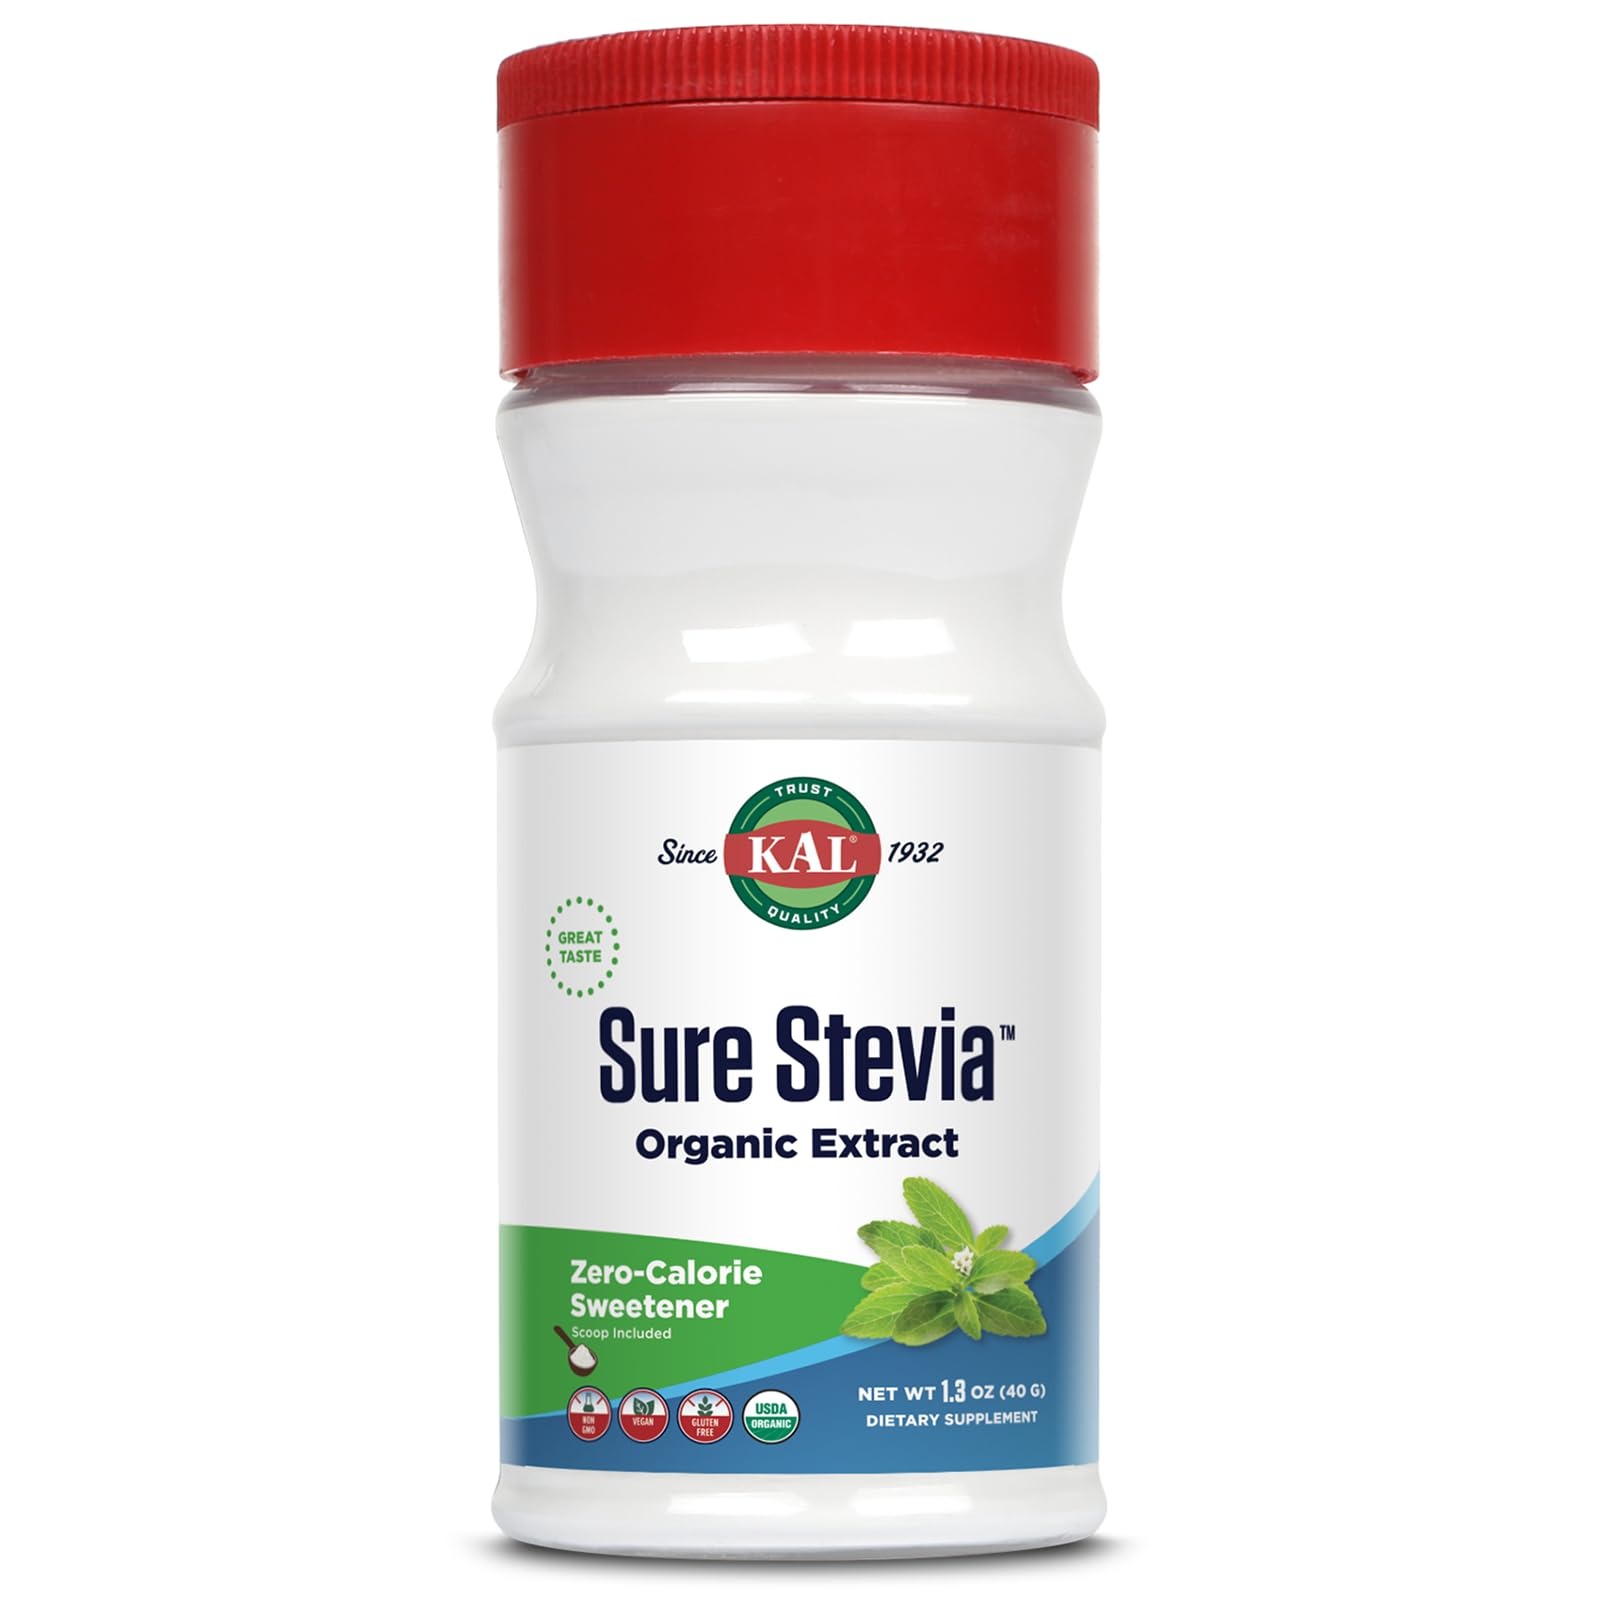
Item Name: KAL Sure Stevia Extract, Organic Stevia Powder, Low Carb, Zero Calorie Sweetener, Keto Friendly, Great Taste, Low Glycemic, Vegan, Gluten Free, No Fillers, 60-Day Guarantee, Approx. 690 Servings, 1.3oz
Bullet Point 1: Surely the Best – We scoured the globe to bring you the best-tasting organic sweetener. KAL Sure Organic Stevia delivers the perfect sweetness, outstanding flavor, and no bitter aftertaste.
Bullet Point 2: Sprinkle the Goodness – Forget those nasty-tasting artificial sweeteners. This zero calorie sweetener is stevia extract from the plant in its quick-dissolving powdered form, and comes with a convenient scoop for easy use.
Bullet Point 3: Versatile – An excellent choice for low calorie desserts, our stevia powder tastes great in hot or cold beverages and soft foods, and is perfect for baking. Try it in coffee, tea, smoothies or your favorite cake or cookie recipes.
Bullet Point 4: Keto Friendly – A great sugar substitute for diabetics, low carb diets or anyone watching their sugar content. Naturally low glycemic, Stevia should not affect blood sugar levels in most people and is the perfect, calorie free keto sweetener.
Bullet Point 5: KAL Quality – Certified organic, vegan, gluten free and non-GMO, Sure Stevia is made in our state-of-the-art facilities in Utah and lab tested for purity and quality. Also available in liquid form and a variety of flavors, our Stevia comes with 60-day money back guarantee.
Value: 1.3
Unit: Ounce

Price: 20.78